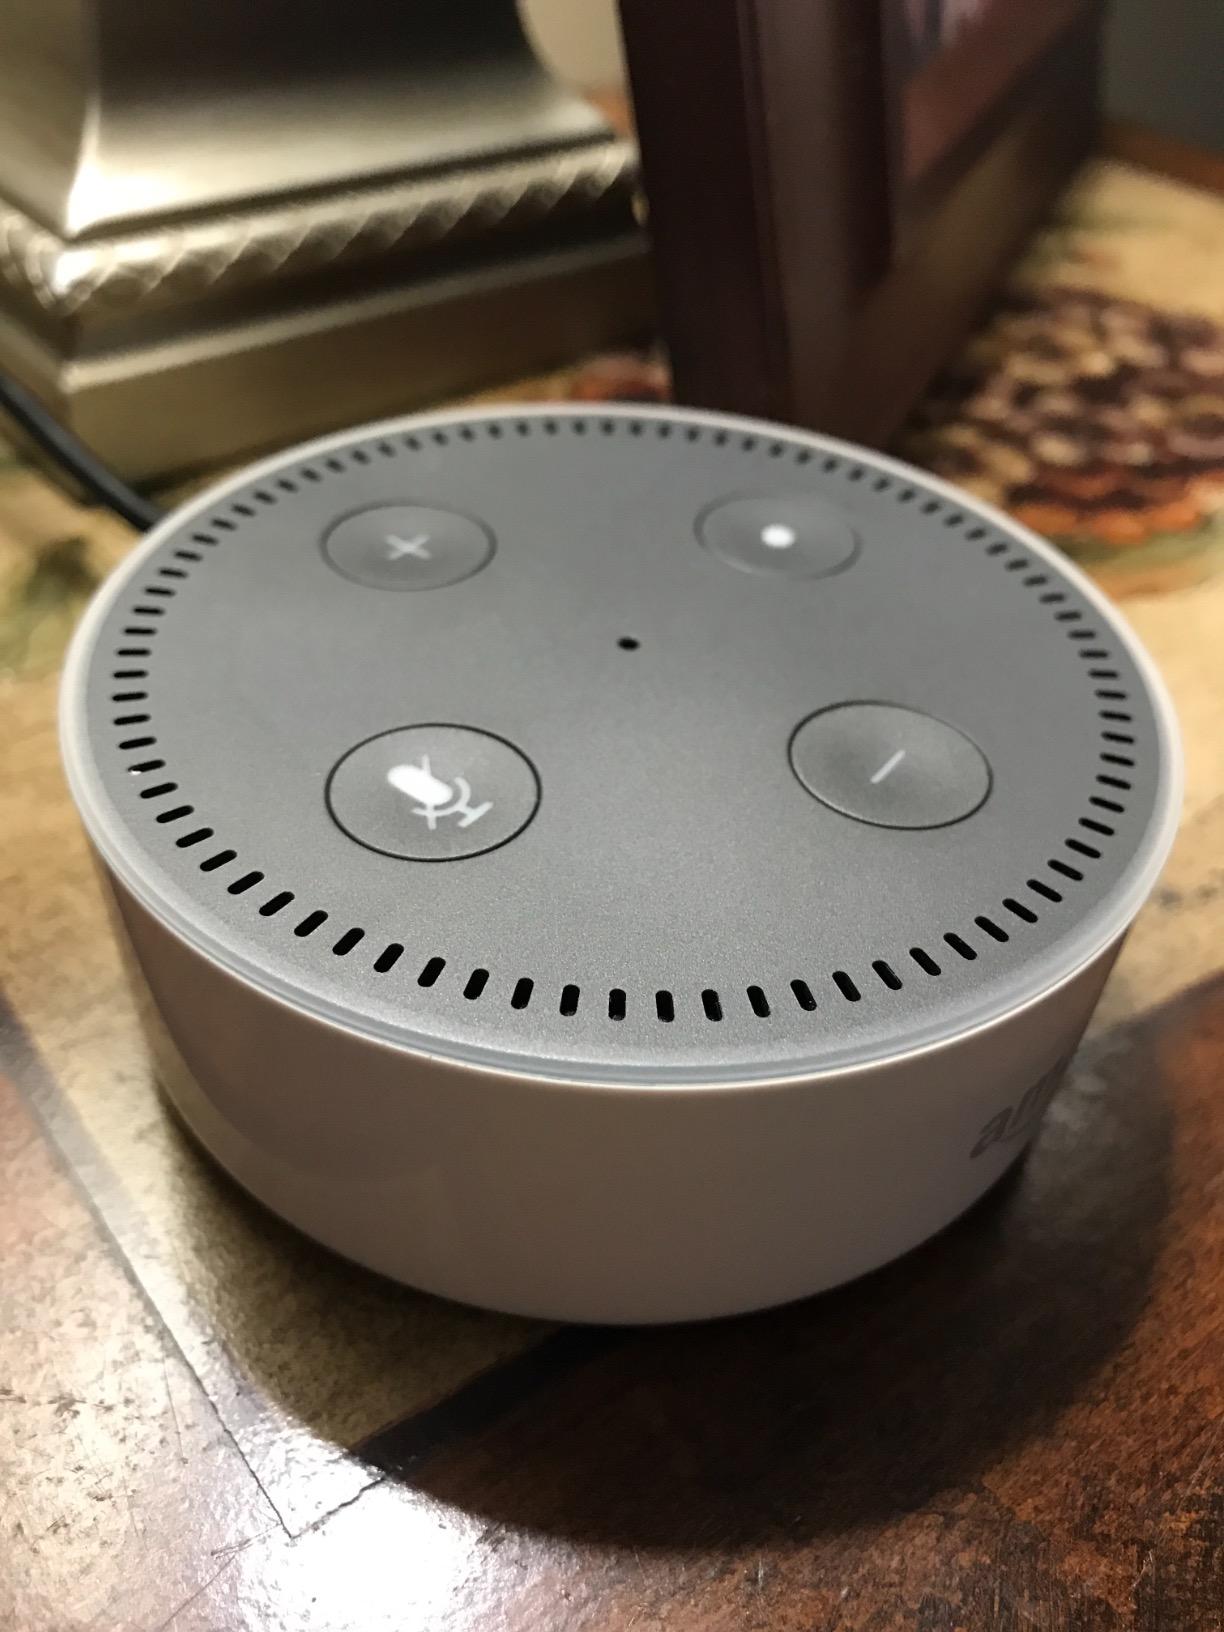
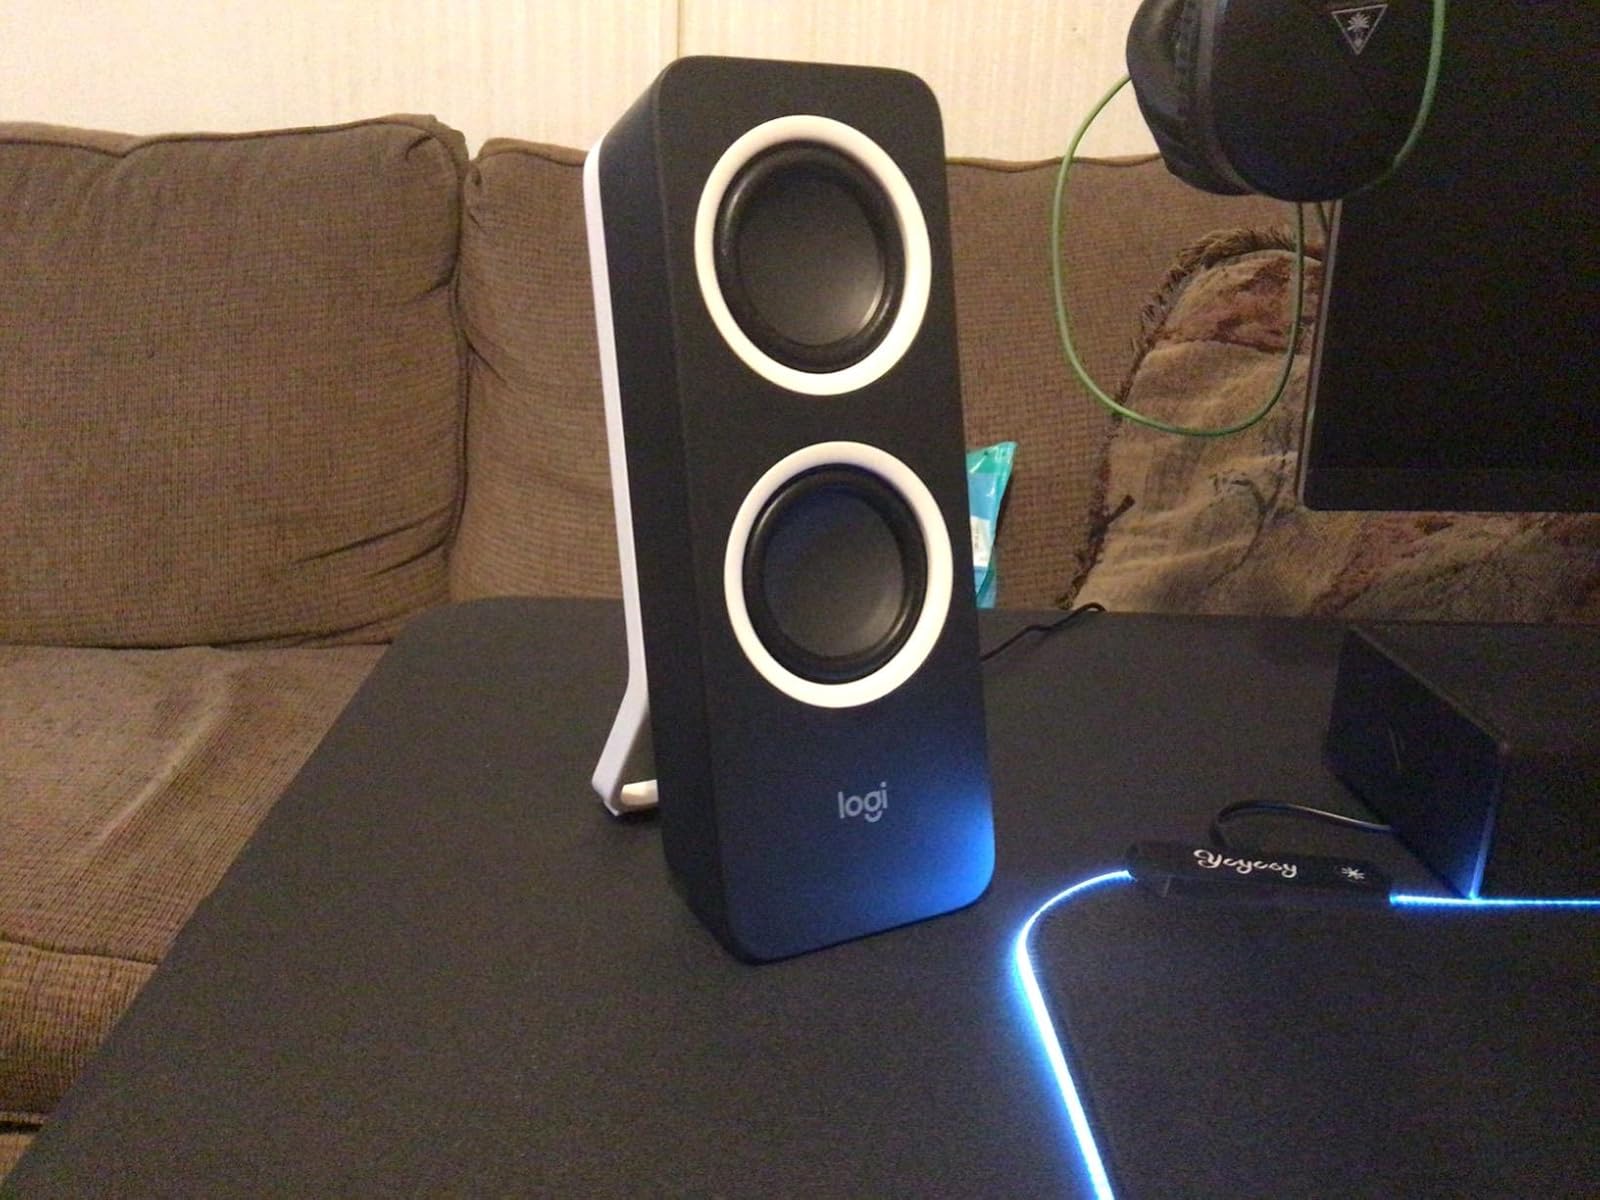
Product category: speaker
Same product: no